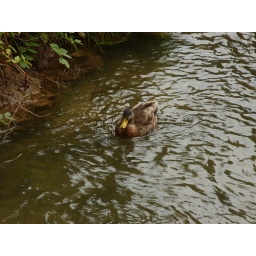
He was swimming away in the main river of Bourton-on-the-water.